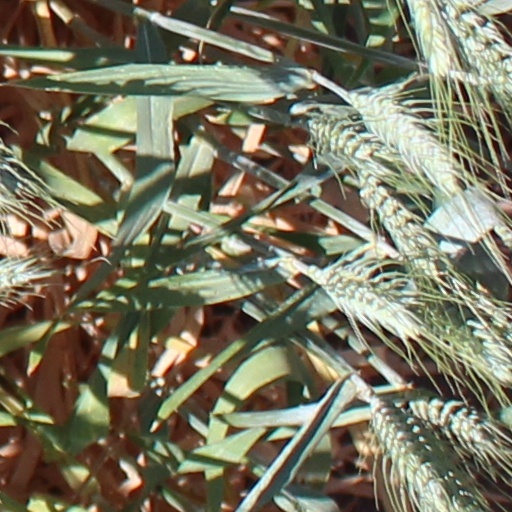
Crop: wheat